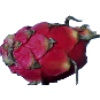
Label: Pitahaya Red 1